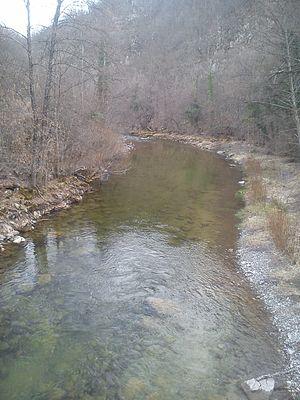
Le Rzav, en serbe cyrillique Рзав, est une rivière du sud-ouest de la Serbie. Elle a une longueur de 62 km. Elle est un affluent droit de la Golijska Moravica. Elle est parfois appelée Golijski Rzav, le "Rzav de Golija", pour la distinguer du "Rzav de Zlatibor".